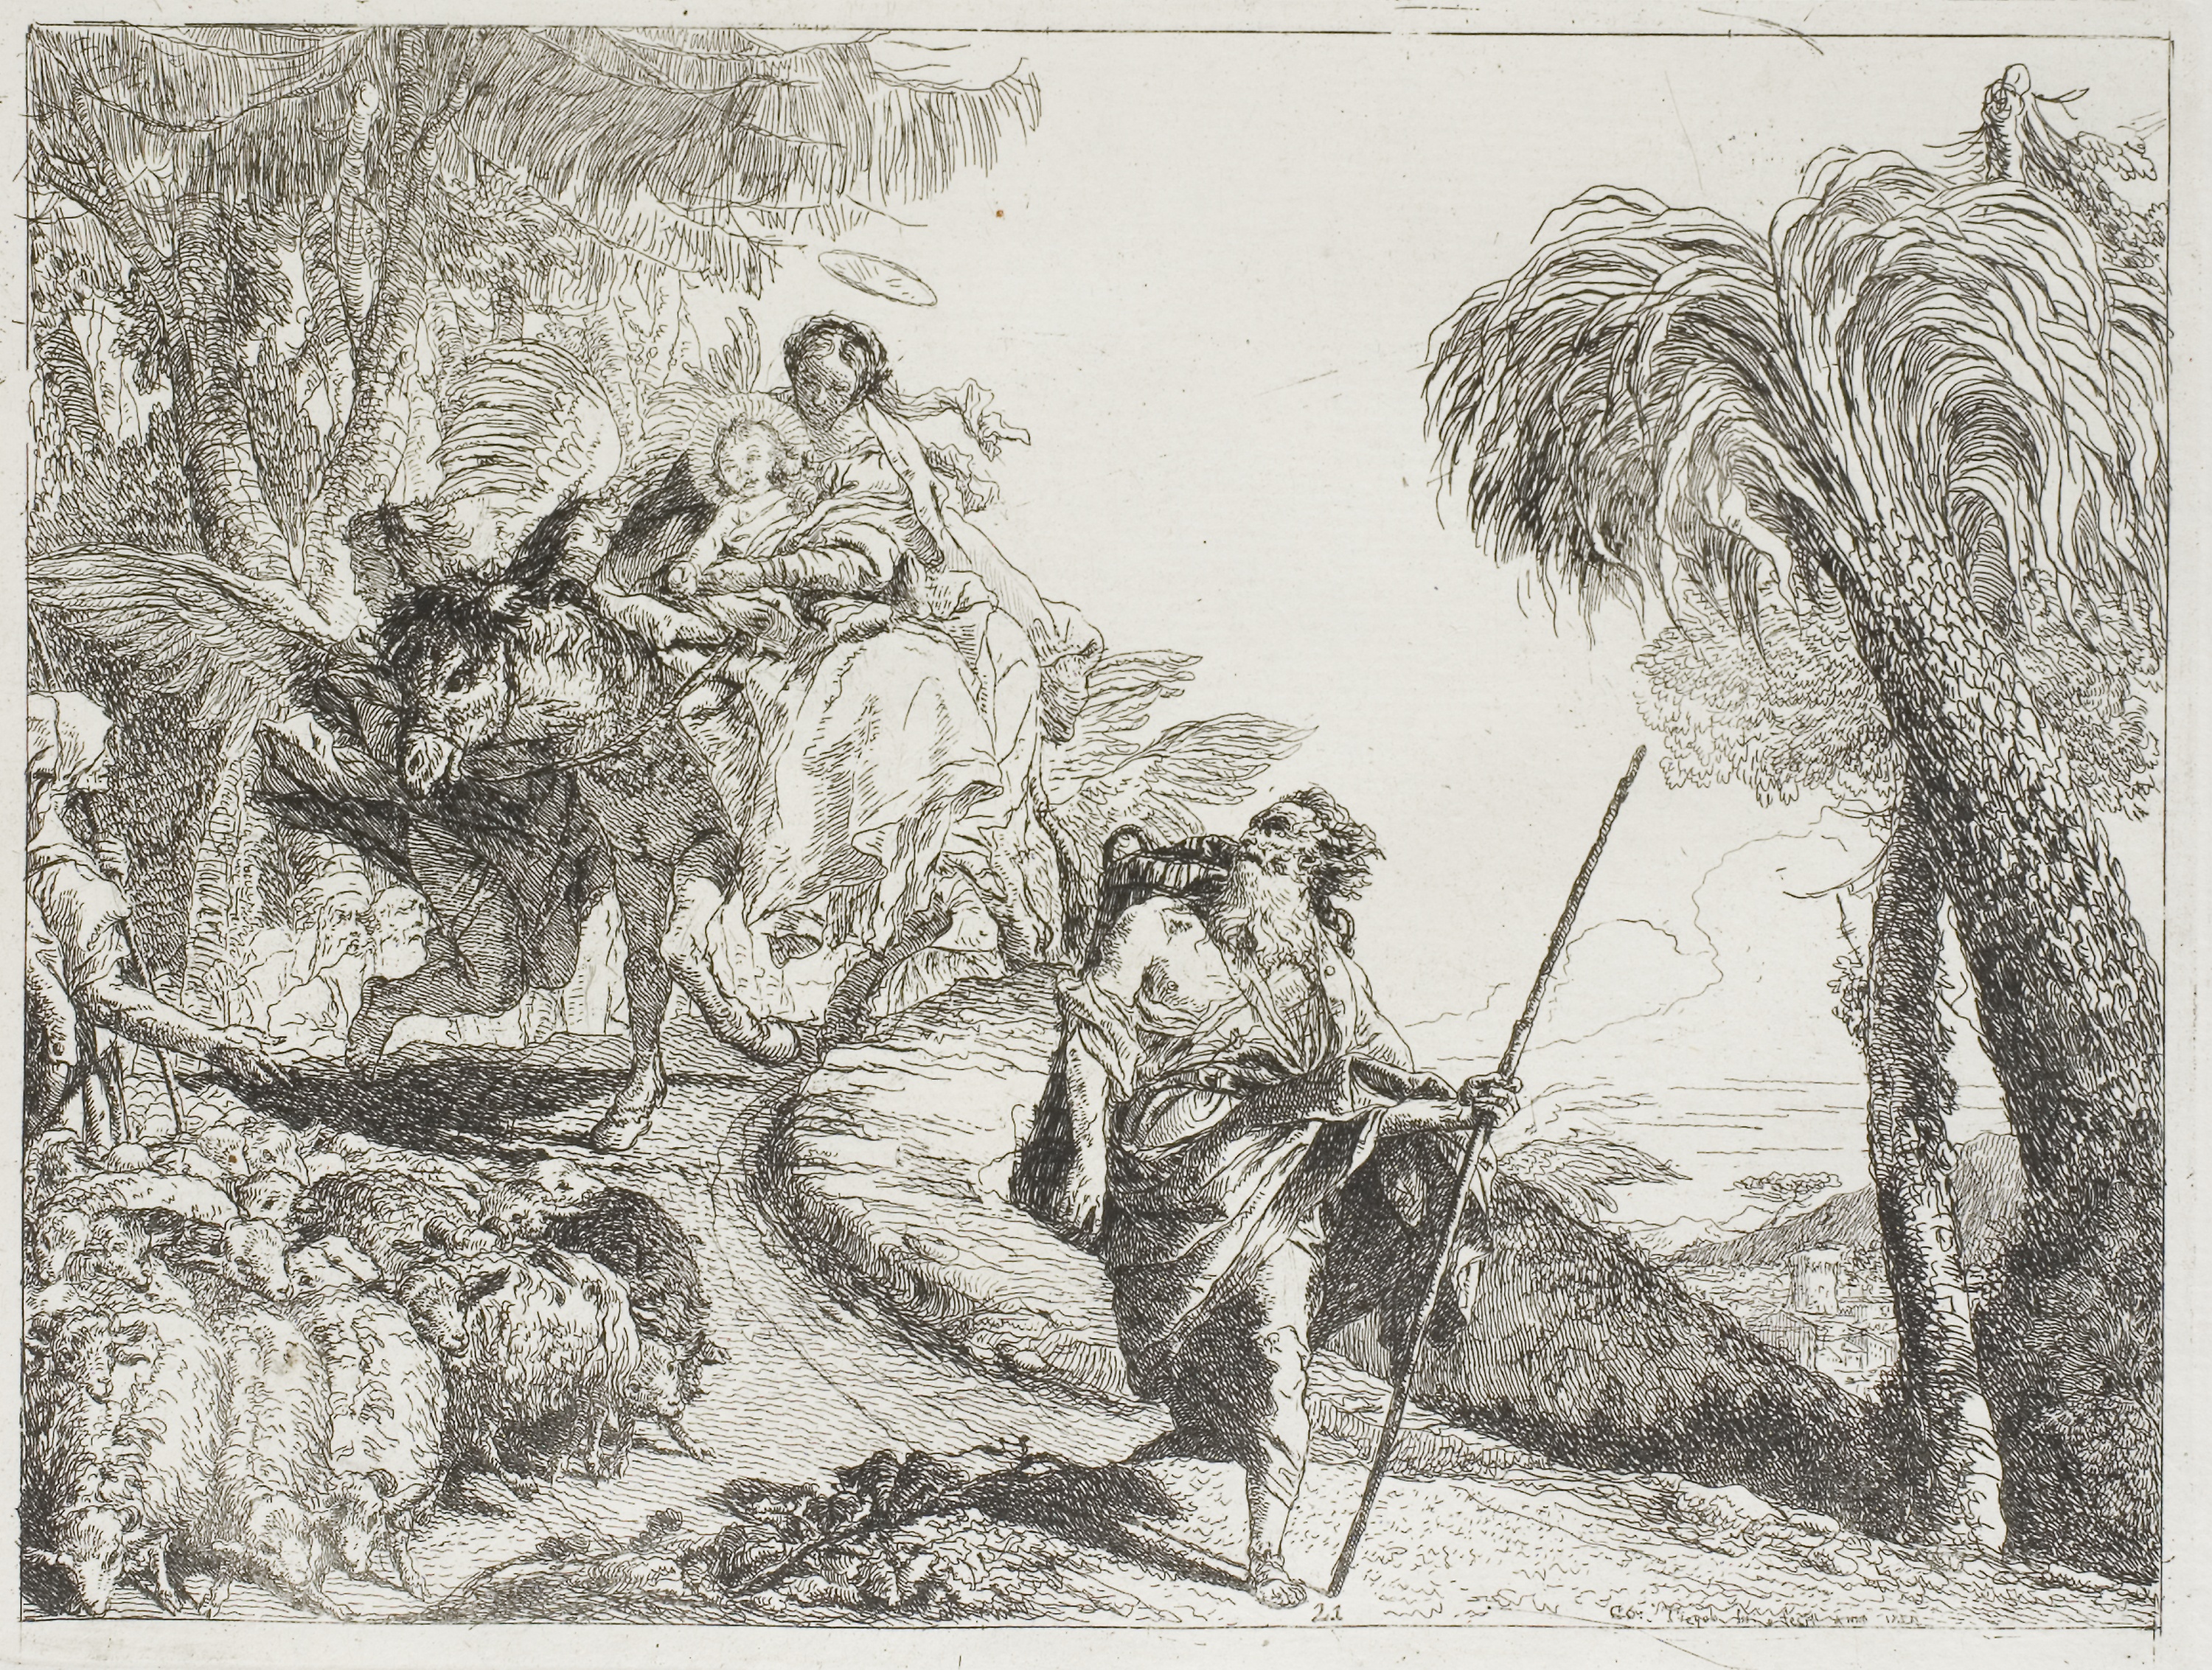
mammal, fauna, horse like mammal, black and white, dog like mammal, art, visual arts, tree, drawing, pack animal, carnivoran, cattle like mammal, illustration, sketch, mythology, figure drawing, grass family, artwork, monochrome